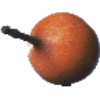
Label: Granadilla 1